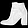
Label: Ankle boot